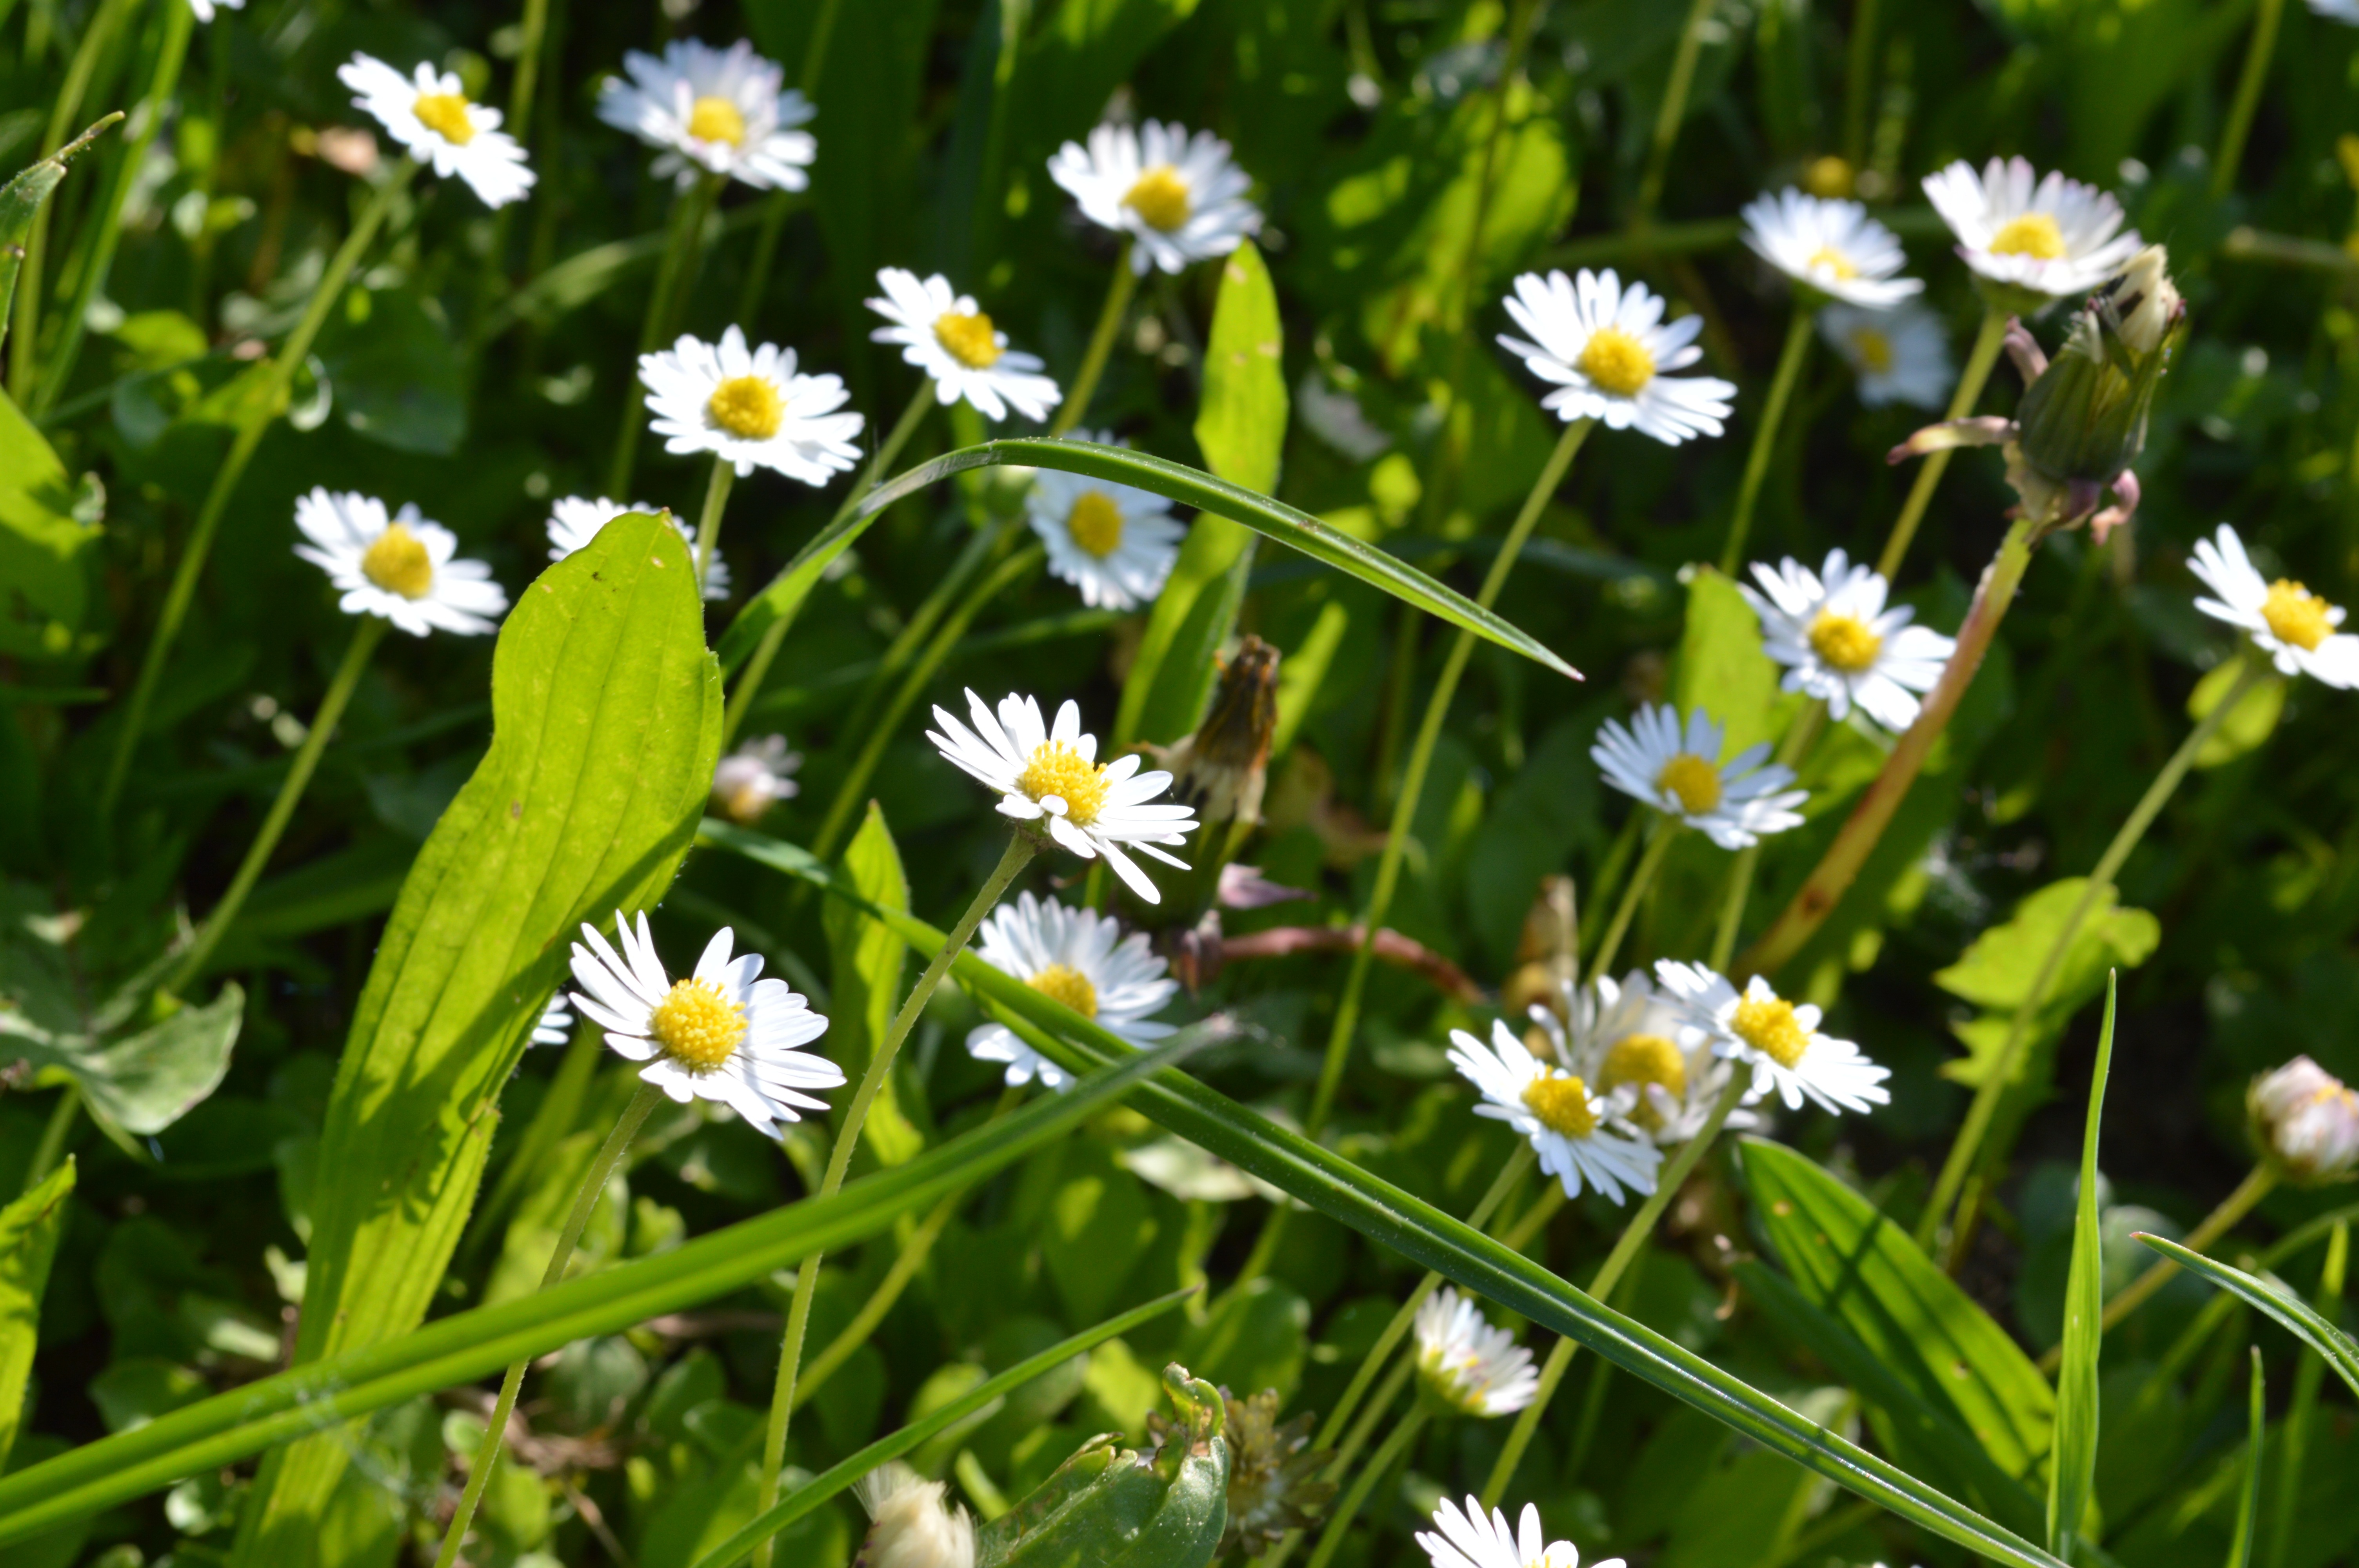
nature, grass, blossom, growth, plant, white, field, lawn, meadow, prairie, sunlight, flower, bloom, summer, floral, daisy, environment, spring, green, herb, natural, botany, garden, flora, season, wildflower, flowering plant, daisy family, oxeye daisy, land plant, chamaemelum nobile, marguerite daisy, tanacetum parthenium